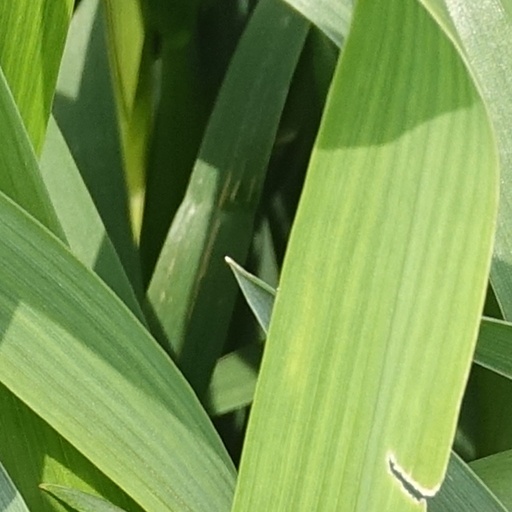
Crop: wheat